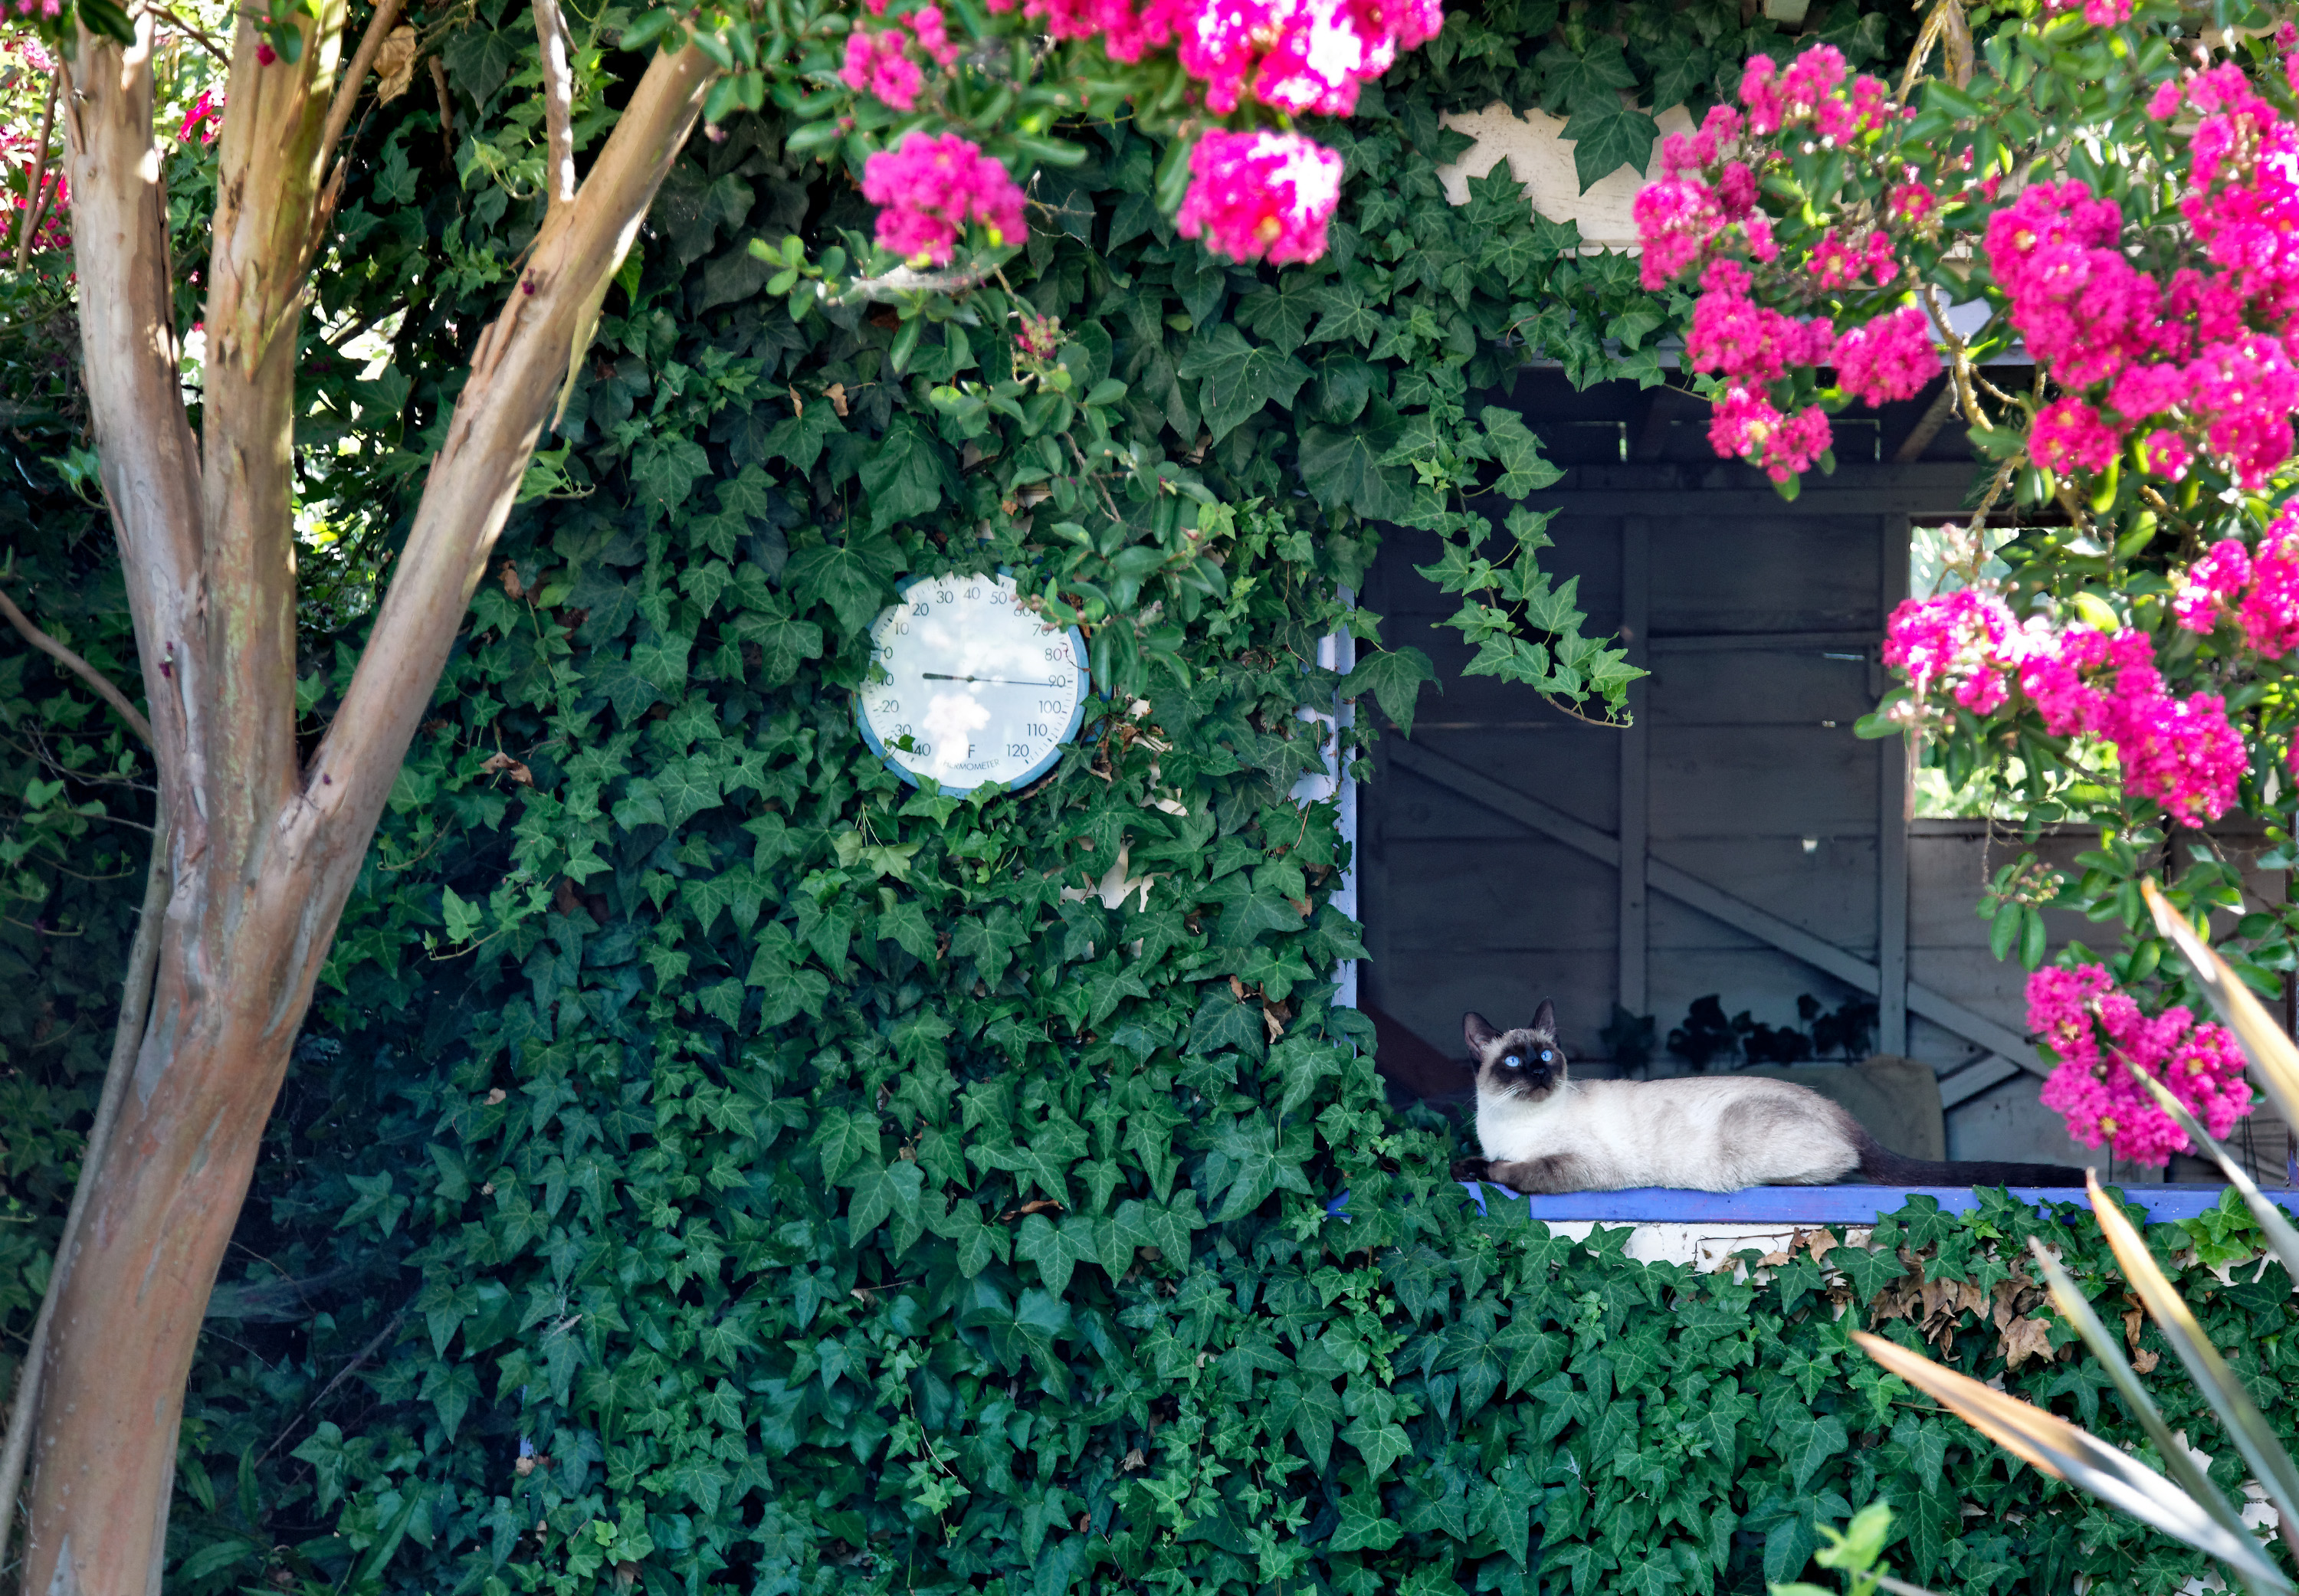
branch, plant, lawn, flower, cat, backyard, botany, garden, flora, california, shrub, yard, floristry, sacramento, siamese, backyardshed, flowering plant, land plant